Elliott Ward Cheney Jr.

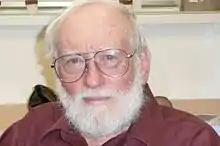

Elliott Ward Cheney Jr. (June 28, 1929 – July 13, 2016) was an American mathematician and an emeritus professor at the University of Texas at Austin. Known to his friends and colleagues as Ward Cheney, he was one of the pioneers in the fields of approximation theory and numerical analysis. His 1966 book, "An Introduction to Approximation Theory", remains in print and is "highly respected and well known", "a small book almost encyclopedic in character", and "is a classic with few competitors".